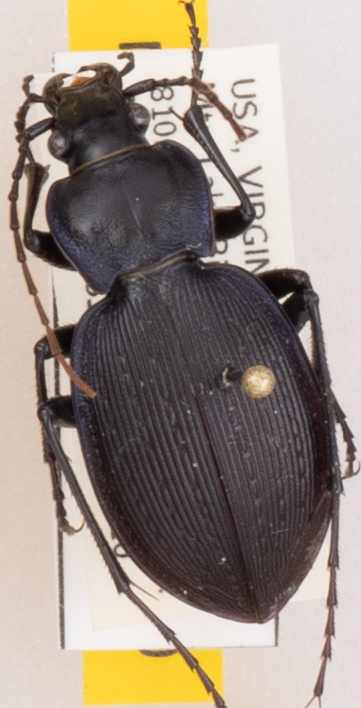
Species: Carabus goryi
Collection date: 2019-09-10
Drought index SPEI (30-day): -1.93
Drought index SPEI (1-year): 1.69
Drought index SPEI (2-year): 1.69